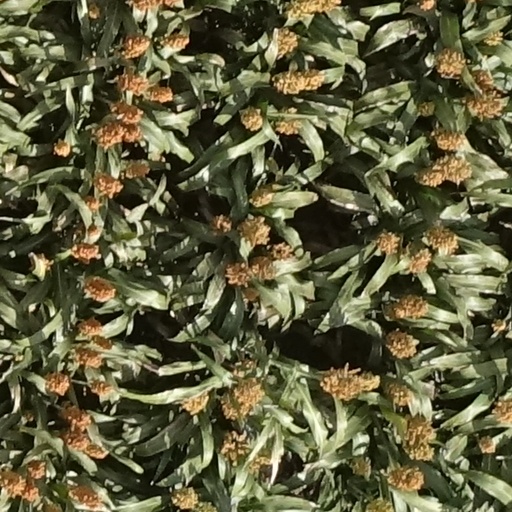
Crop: sorghum